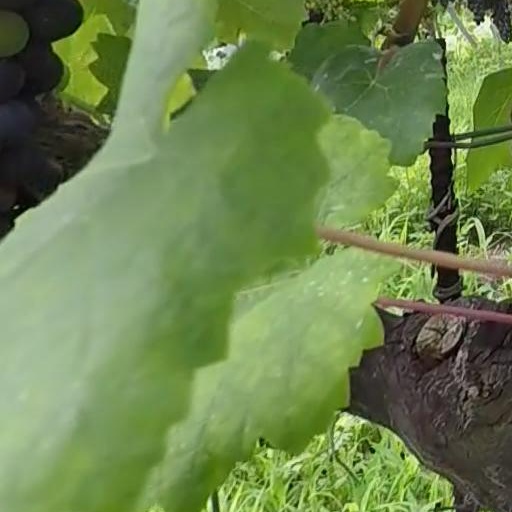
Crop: grape